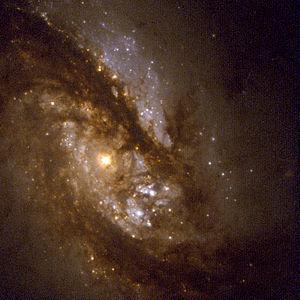
NGC 1365 est une grande galaxie spirale barrée de grand style située dans la constellation du Fourneau, à environ 75 millions d'années-lumière de la Voie lactée. Elle a été découverte par l'astronome australien James Dunlop en 1826.